Vectorman 2

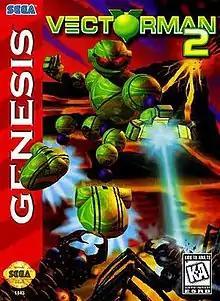
North American box art featuring the titular character

Vectorman 2 is a 2D action platformer developed by BlueSky Software and published by Sega. Released one year after the original "Vectorman", the game retains the game's core gameplay while expanding its mechanics. Multiple attempts to create a "Vectorman 3" were proposed to Sega, with none of them coming to fruition.